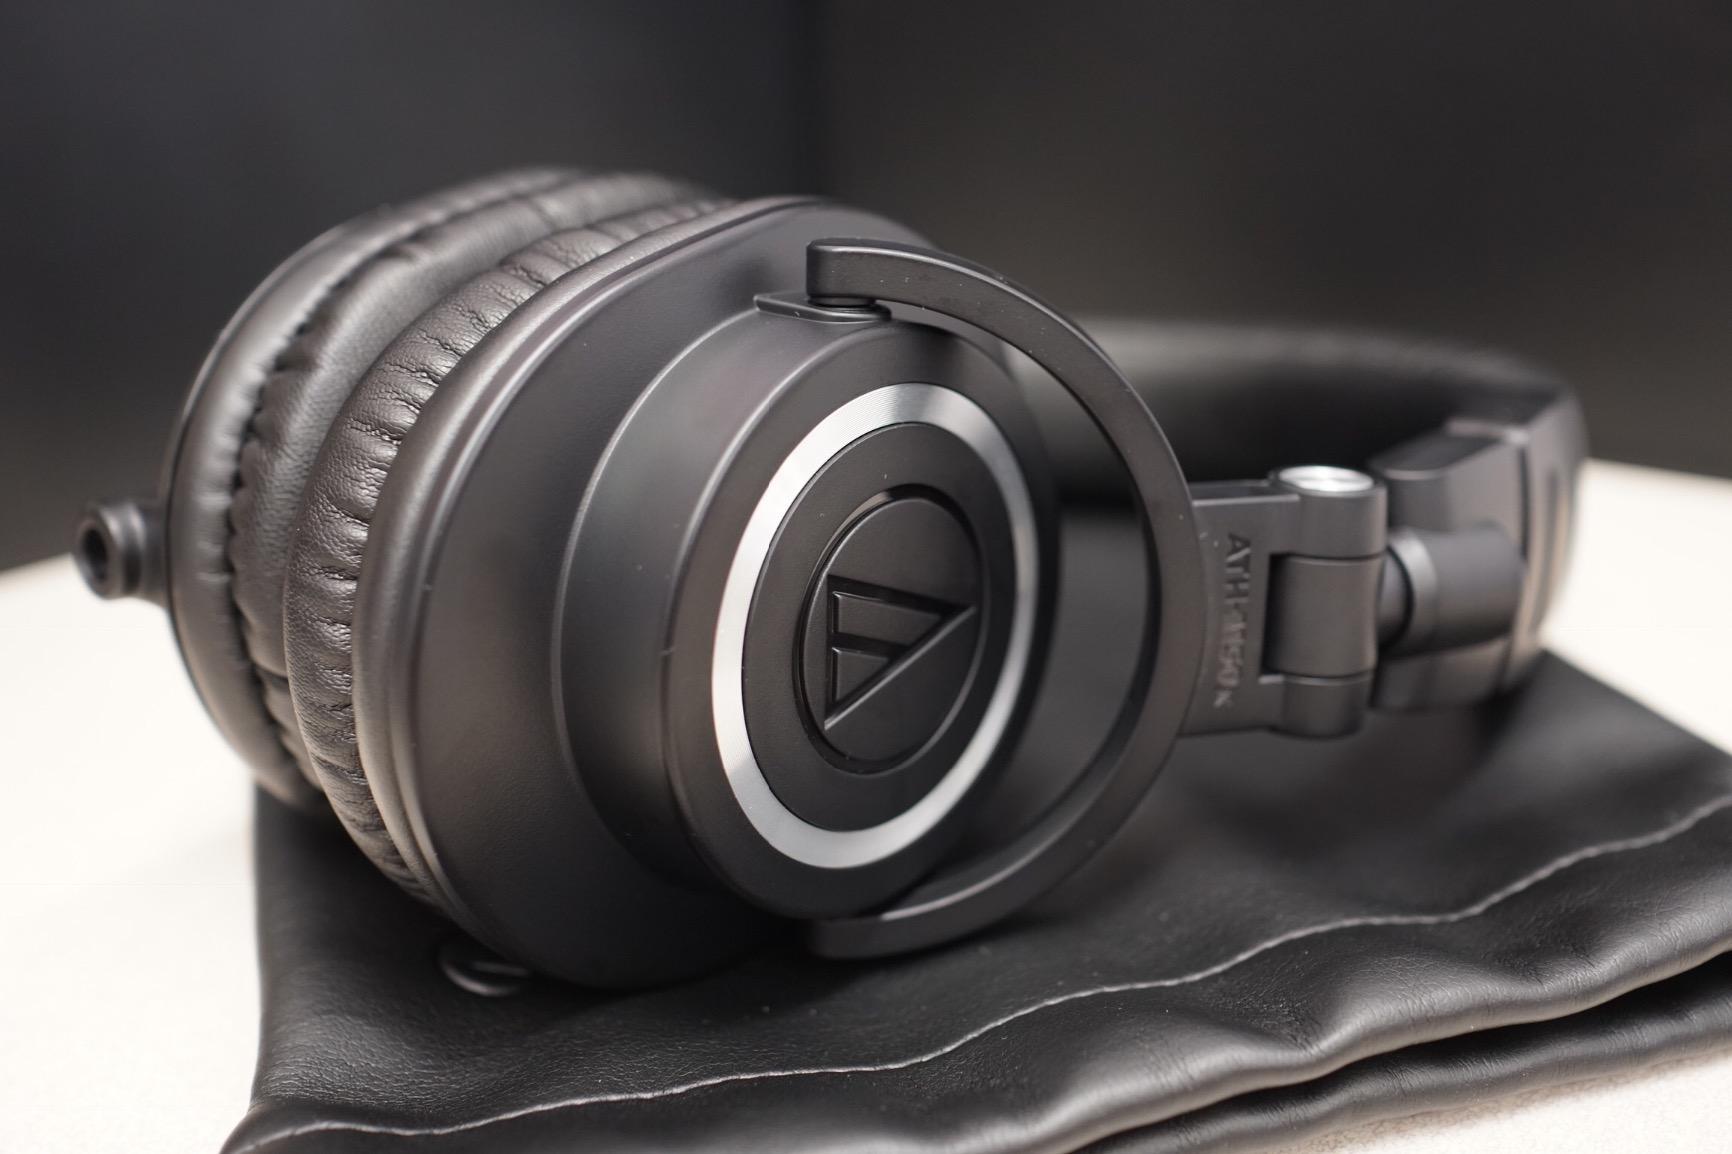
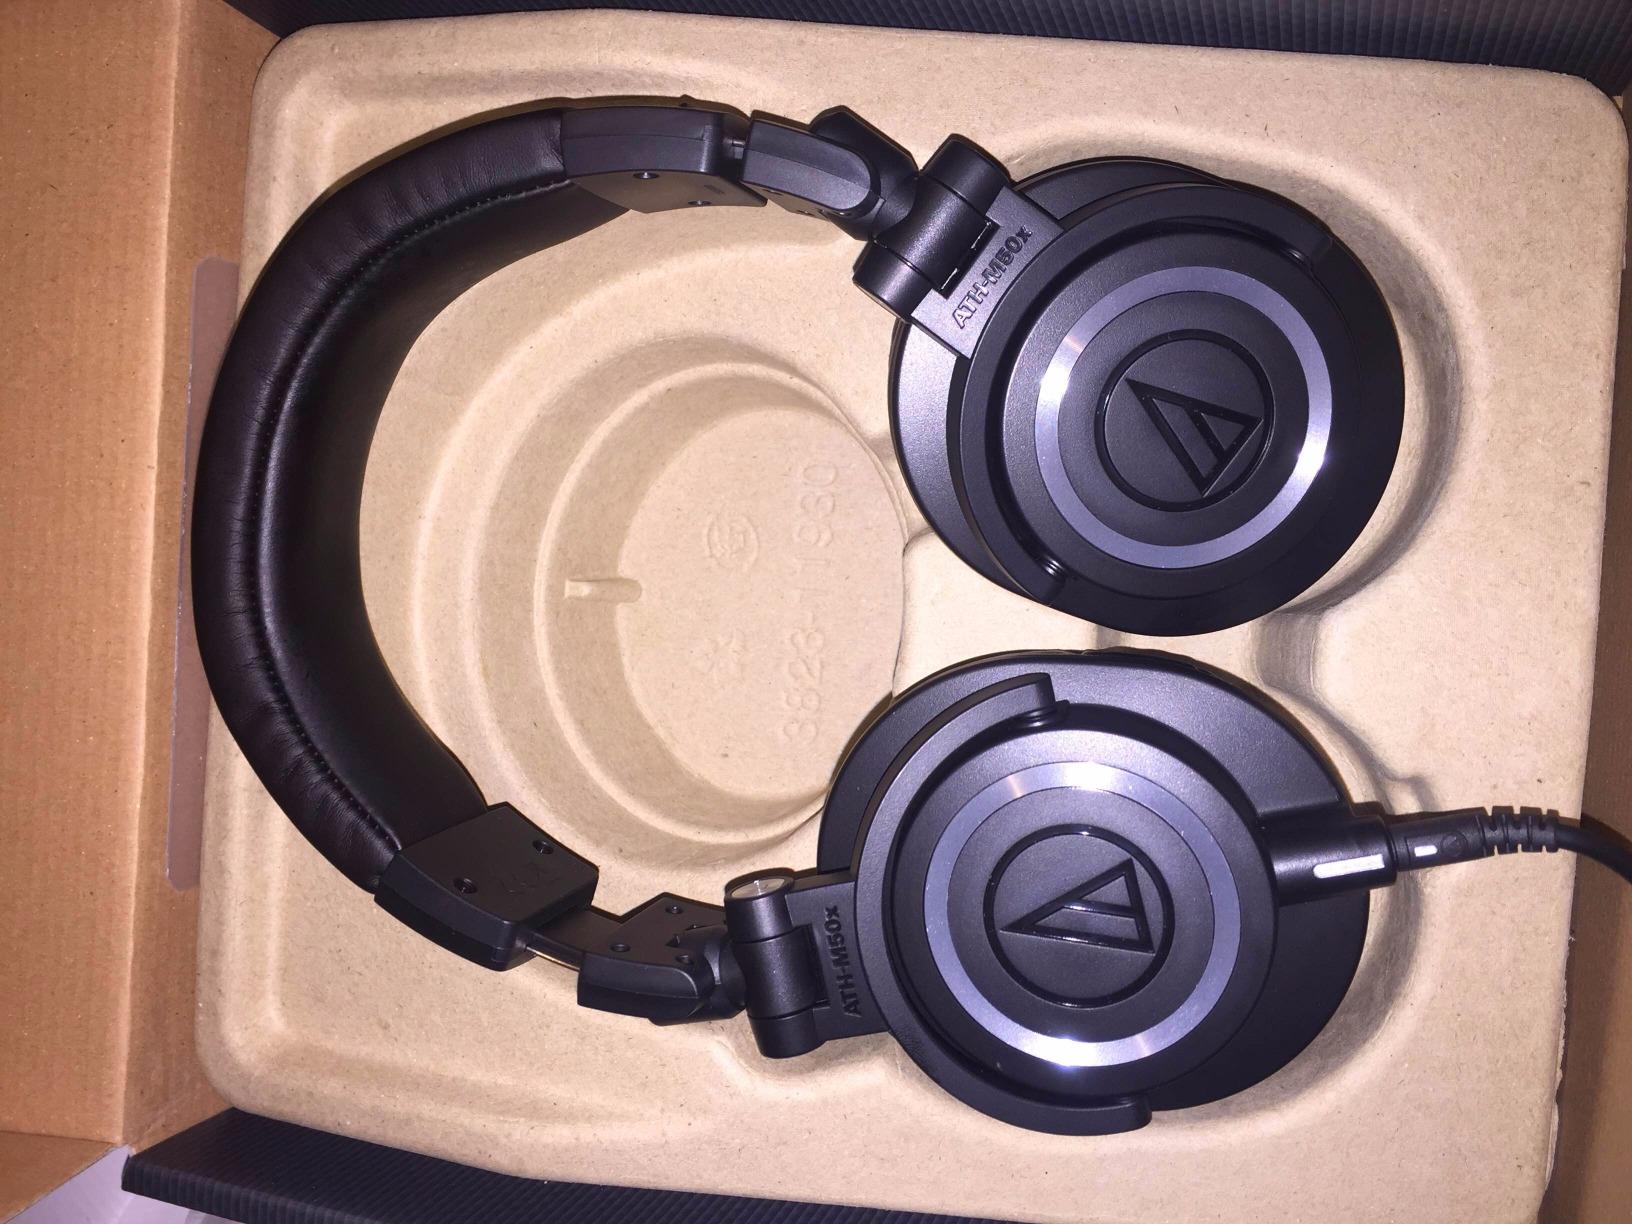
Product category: headphones
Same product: yes